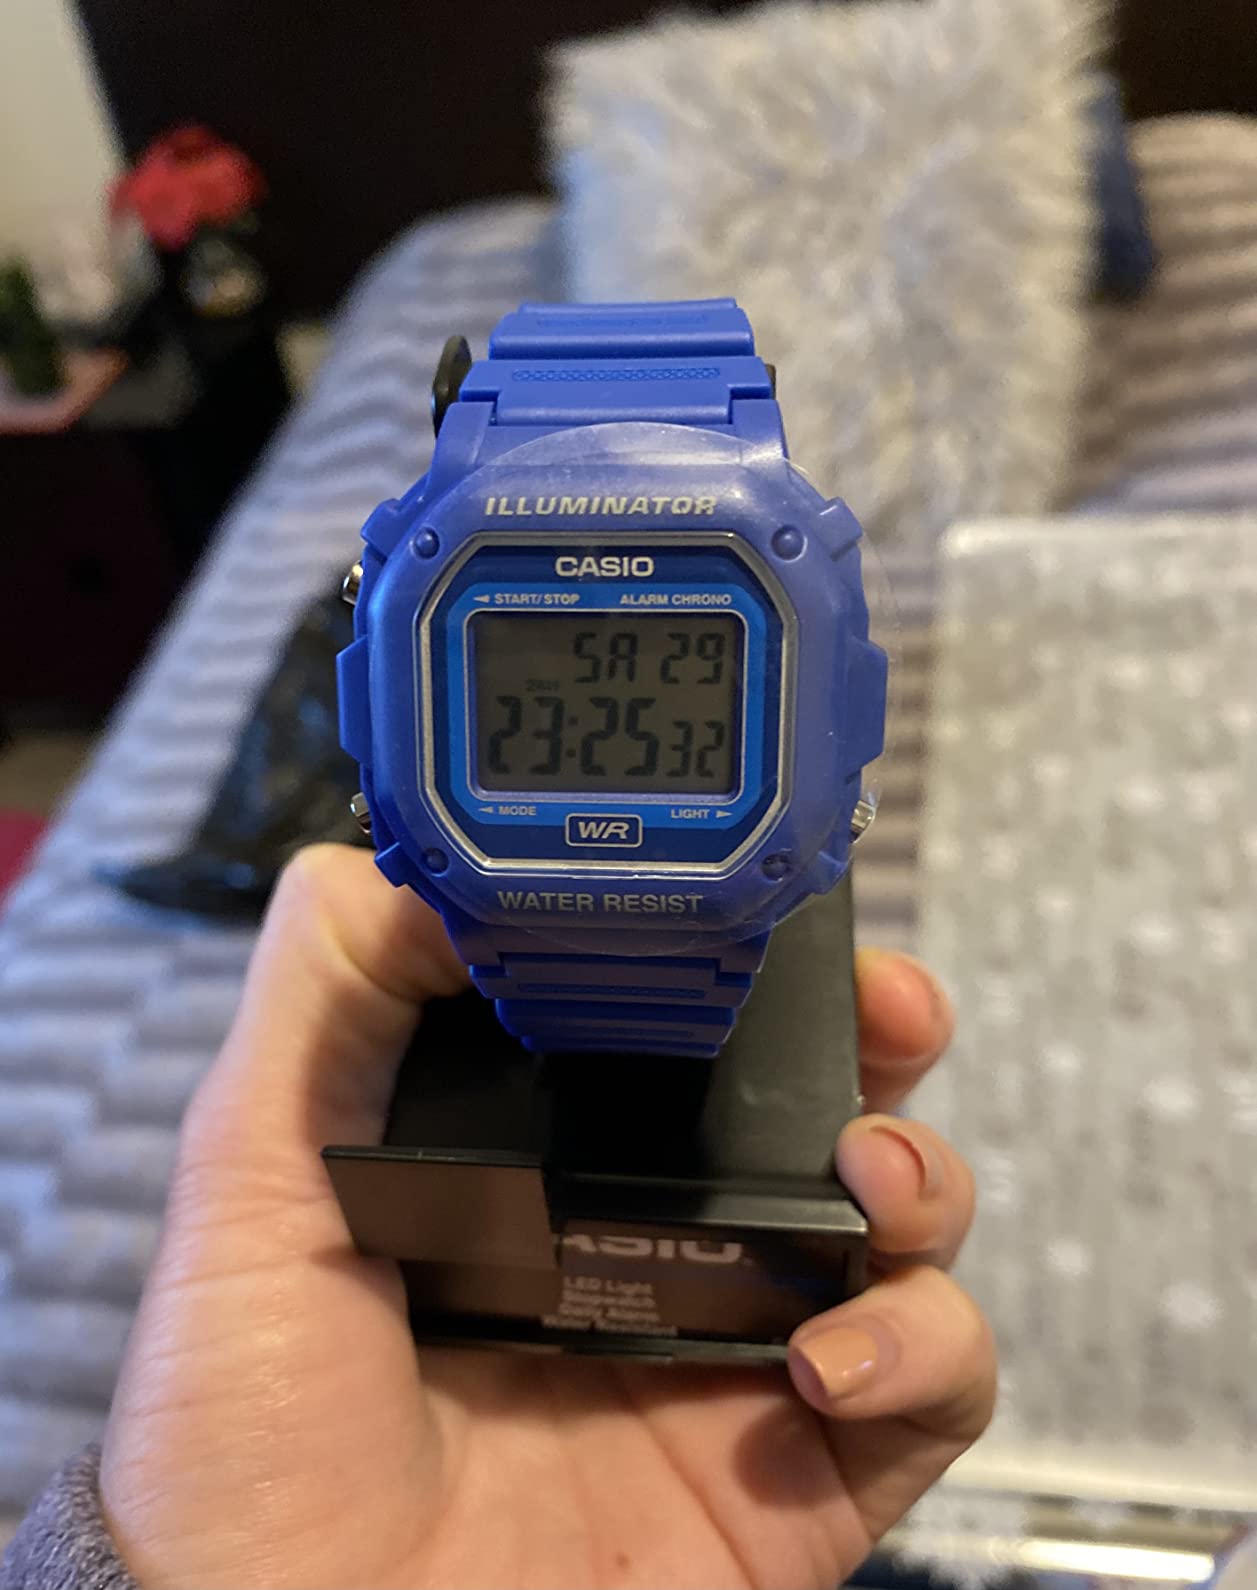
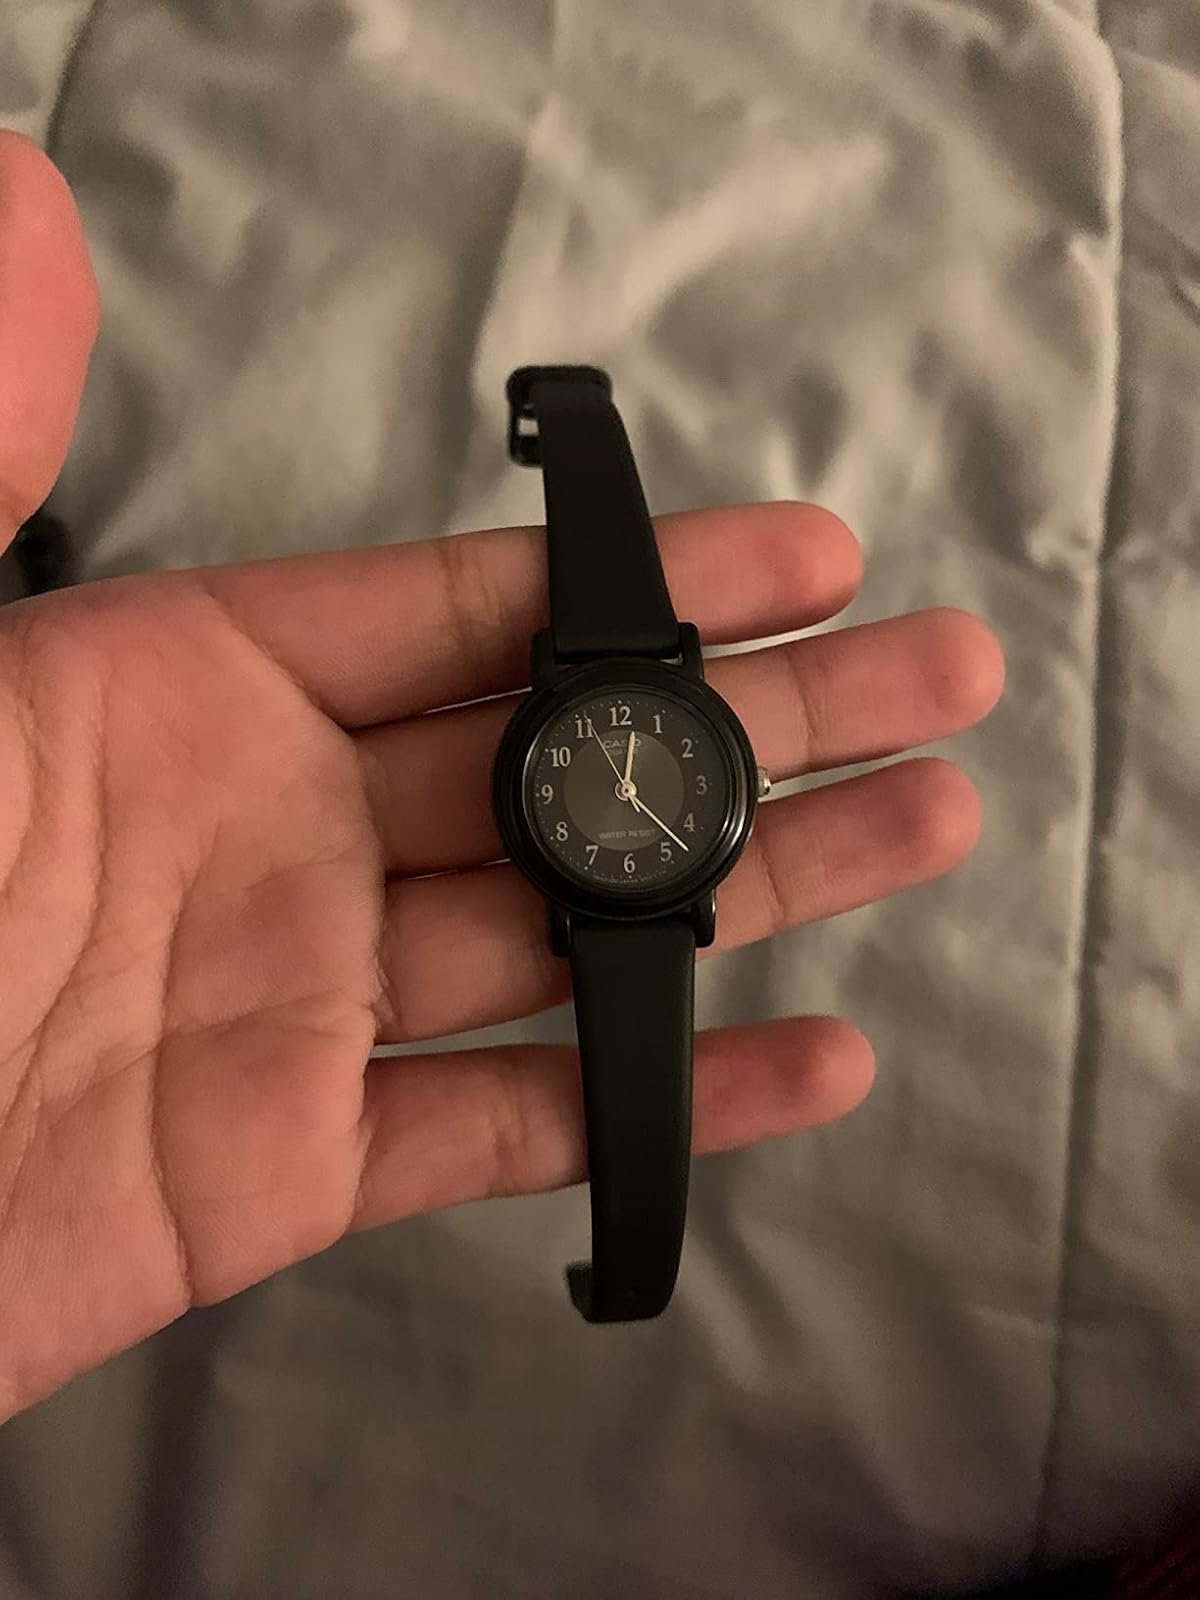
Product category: accessories_watch
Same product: no